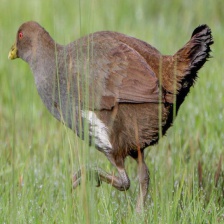
Species: TASMANIAN HEN
Scientific name: TRIBONYX MORTIERII
ImageNet parent category: european_gallinule